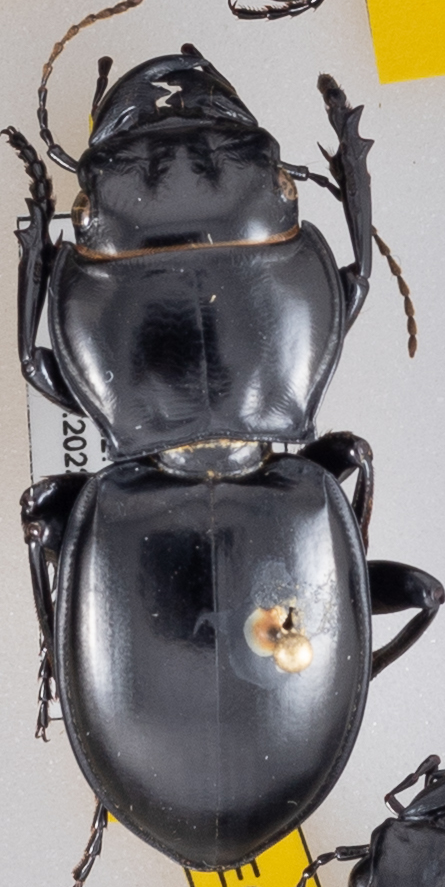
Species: Pasimachus californicus
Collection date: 2022-07-27
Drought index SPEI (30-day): -1.118
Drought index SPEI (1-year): -1.766
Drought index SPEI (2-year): -1.058